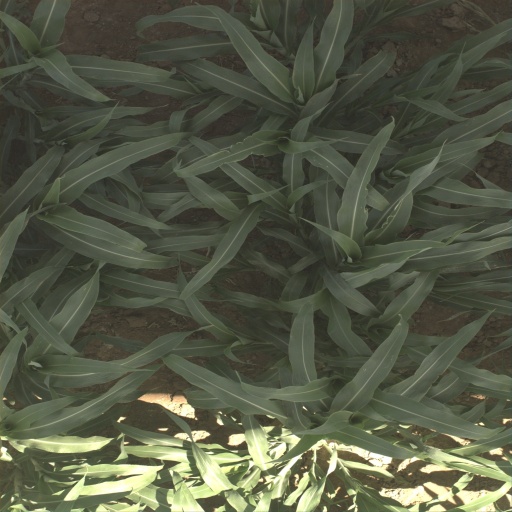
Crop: sorghum